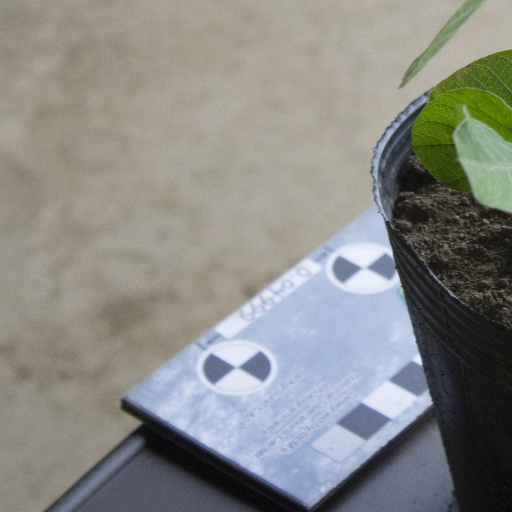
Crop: soybean